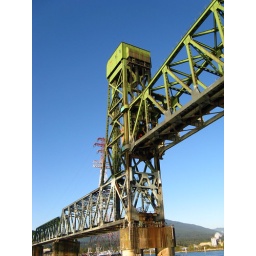
Going under the train bridge parallel to Second Narrows